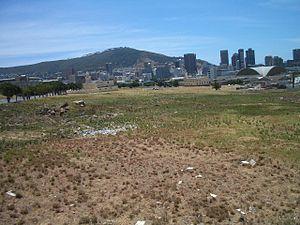
Zonnebloem - renommé District Six en décembre 2019 - est un quartier de la ville du Cap en Afrique du Sud. Situé dans le City Bowl, il correspond géographiquement à une large portion de l'historique District Six dont il reprit le nom en 2019.
Le District 6 était un quartier résidentiel cosmopolite du Cap en Afrique du Sud.